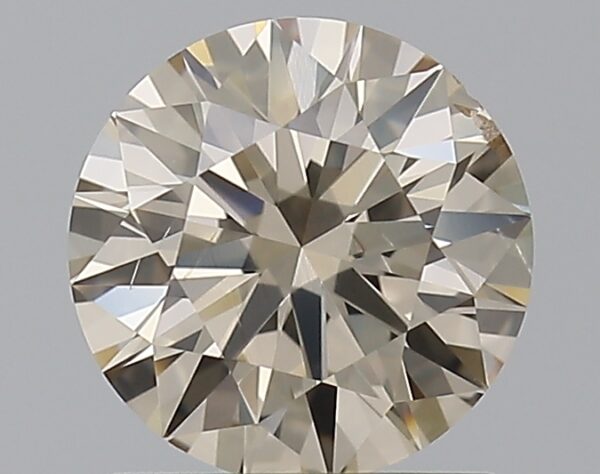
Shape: round
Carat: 1.01
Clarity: SI2
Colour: Q-R
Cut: EX
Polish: EX
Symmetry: EX
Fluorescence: N
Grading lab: GIA
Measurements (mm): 6.47 x 6.5 x 3.98